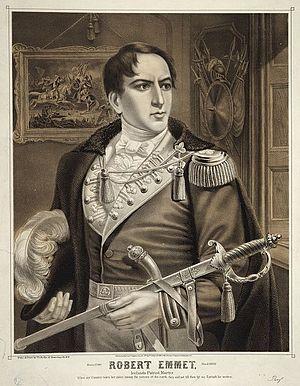
Robert Emmet, né le 4 mars 1778, mort exécuté le 20 septembre 1803, est un chef nationaliste irlandais. Il a dirigé une révolte avortée contre le gouvernement britannique en 1803, a été capturé, jugé et exécuté.